William F. Raynolds

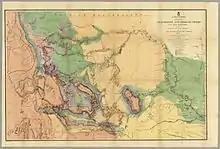
Hayden's geological map from the expedition that was published in 1869

Though the Raynolds Expedition was unsuccessful in exploring the region that later became Yellowstone National Park, it was the first federally funded party to enter Jackson Hole and observe the Teton Range. The expedition covered over and explored an area of nearly . In a preliminary report sent east in 1859, Raynolds stated that the once-abundant bison were being killed for their hides at such an alarming rate they might soon become extinct. Raynolds's immediate participation in the Civil War, followed by a severe illness, delayed him from presenting his report on the expedition until 1868. Research data and botanical specimens, as well as fossils and geological items that had been collected during the expedition, were sent to the Smithsonian Institution but were not studied in detail until after the war. Much of the artwork created by Hutton and especially Schönborn was lost, though several of Schönborn's chromolithographs appeared in Ferdinand V. Hayden's 1883 report that was submitted after later expeditions.